Ba'athist Syria

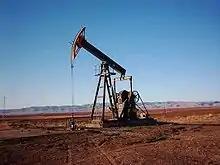
A pumpjack in Syria's Rmelan oil fields.

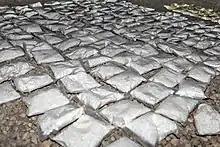
Captagon seized by the US army in southern Syria, 2018.

Hafez al-Assad died on 10 June 2000. His son, Bashar al-Assad, was elected president in an election in which he ran unopposed. His election saw the birth of the Damascus Spring and hopes of reform, but by autumn 2001, the authorities had suppressed the movement, imprisoning some of its leading intellectuals. Instead, reforms have been limited to some market reforms. On 5 October 2003, Israel bombed a site near Damascus, claiming it was a terrorist training facility for members of Islamic Jihad. In March 2004, Syrian Kurds and Arabs clashed in the northeastern city of al-Qamishli. Signs of rioting were seen in the cities of Qamishli and Hasakeh. In 2005, the assassination of former Lebanese prime minister Rafic Hariri led to international condemnation and triggered a popular "Intifada" in Lebanon, known as "the Cedar Revolution", which forced Syria to withdraw its 20,000 soldiers in Lebanon and end its 29-year-long military occupation of Lebanon. On 6 September 2007, foreign jet fighters, suspected as Israeli, reportedly carried out Operation Orchard against a suspected nuclear reactor under construction by North Korean technicians.